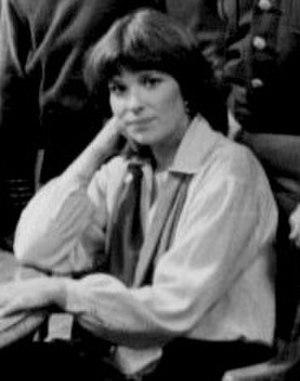
Jennifer Salt est une actrice, scénariste et productrice américaine qui a travaille pour le cinéma et la télévision née le 4 septembre 1944. Elle est la fille du scénariste Waldo Salt.